18 Years Old and Rising

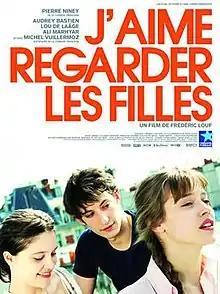
Theatrical release poster

18 Years Old and Rising is a 2011 French comedy film directed by Frédéric Louf.